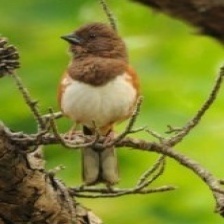
Species: EASTERN TOWEE
Scientific name: PIPILO ERYTHROPHTHALMUS